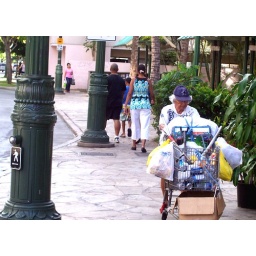
Homeless person walking the streets of Waikiki in Hawaii.